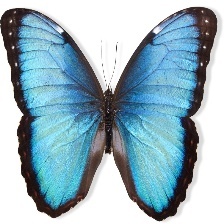
Species: BLUE MORPHO